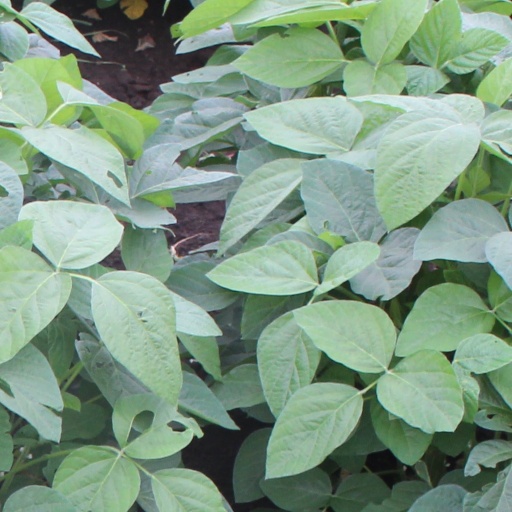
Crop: soybean